Corbet railway station

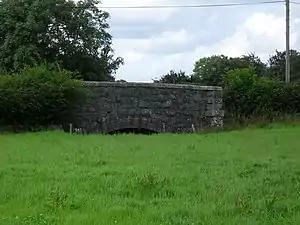
It was here that the Corbet station stood. The trackbed and station have long since disappeared under this field. Photograph taken 20 July 2009.

Corbet railway station was a railway station in the city of Corbet on the Great Northern Railway which ran from Banbridge to Castlewellan in Northern Ireland.